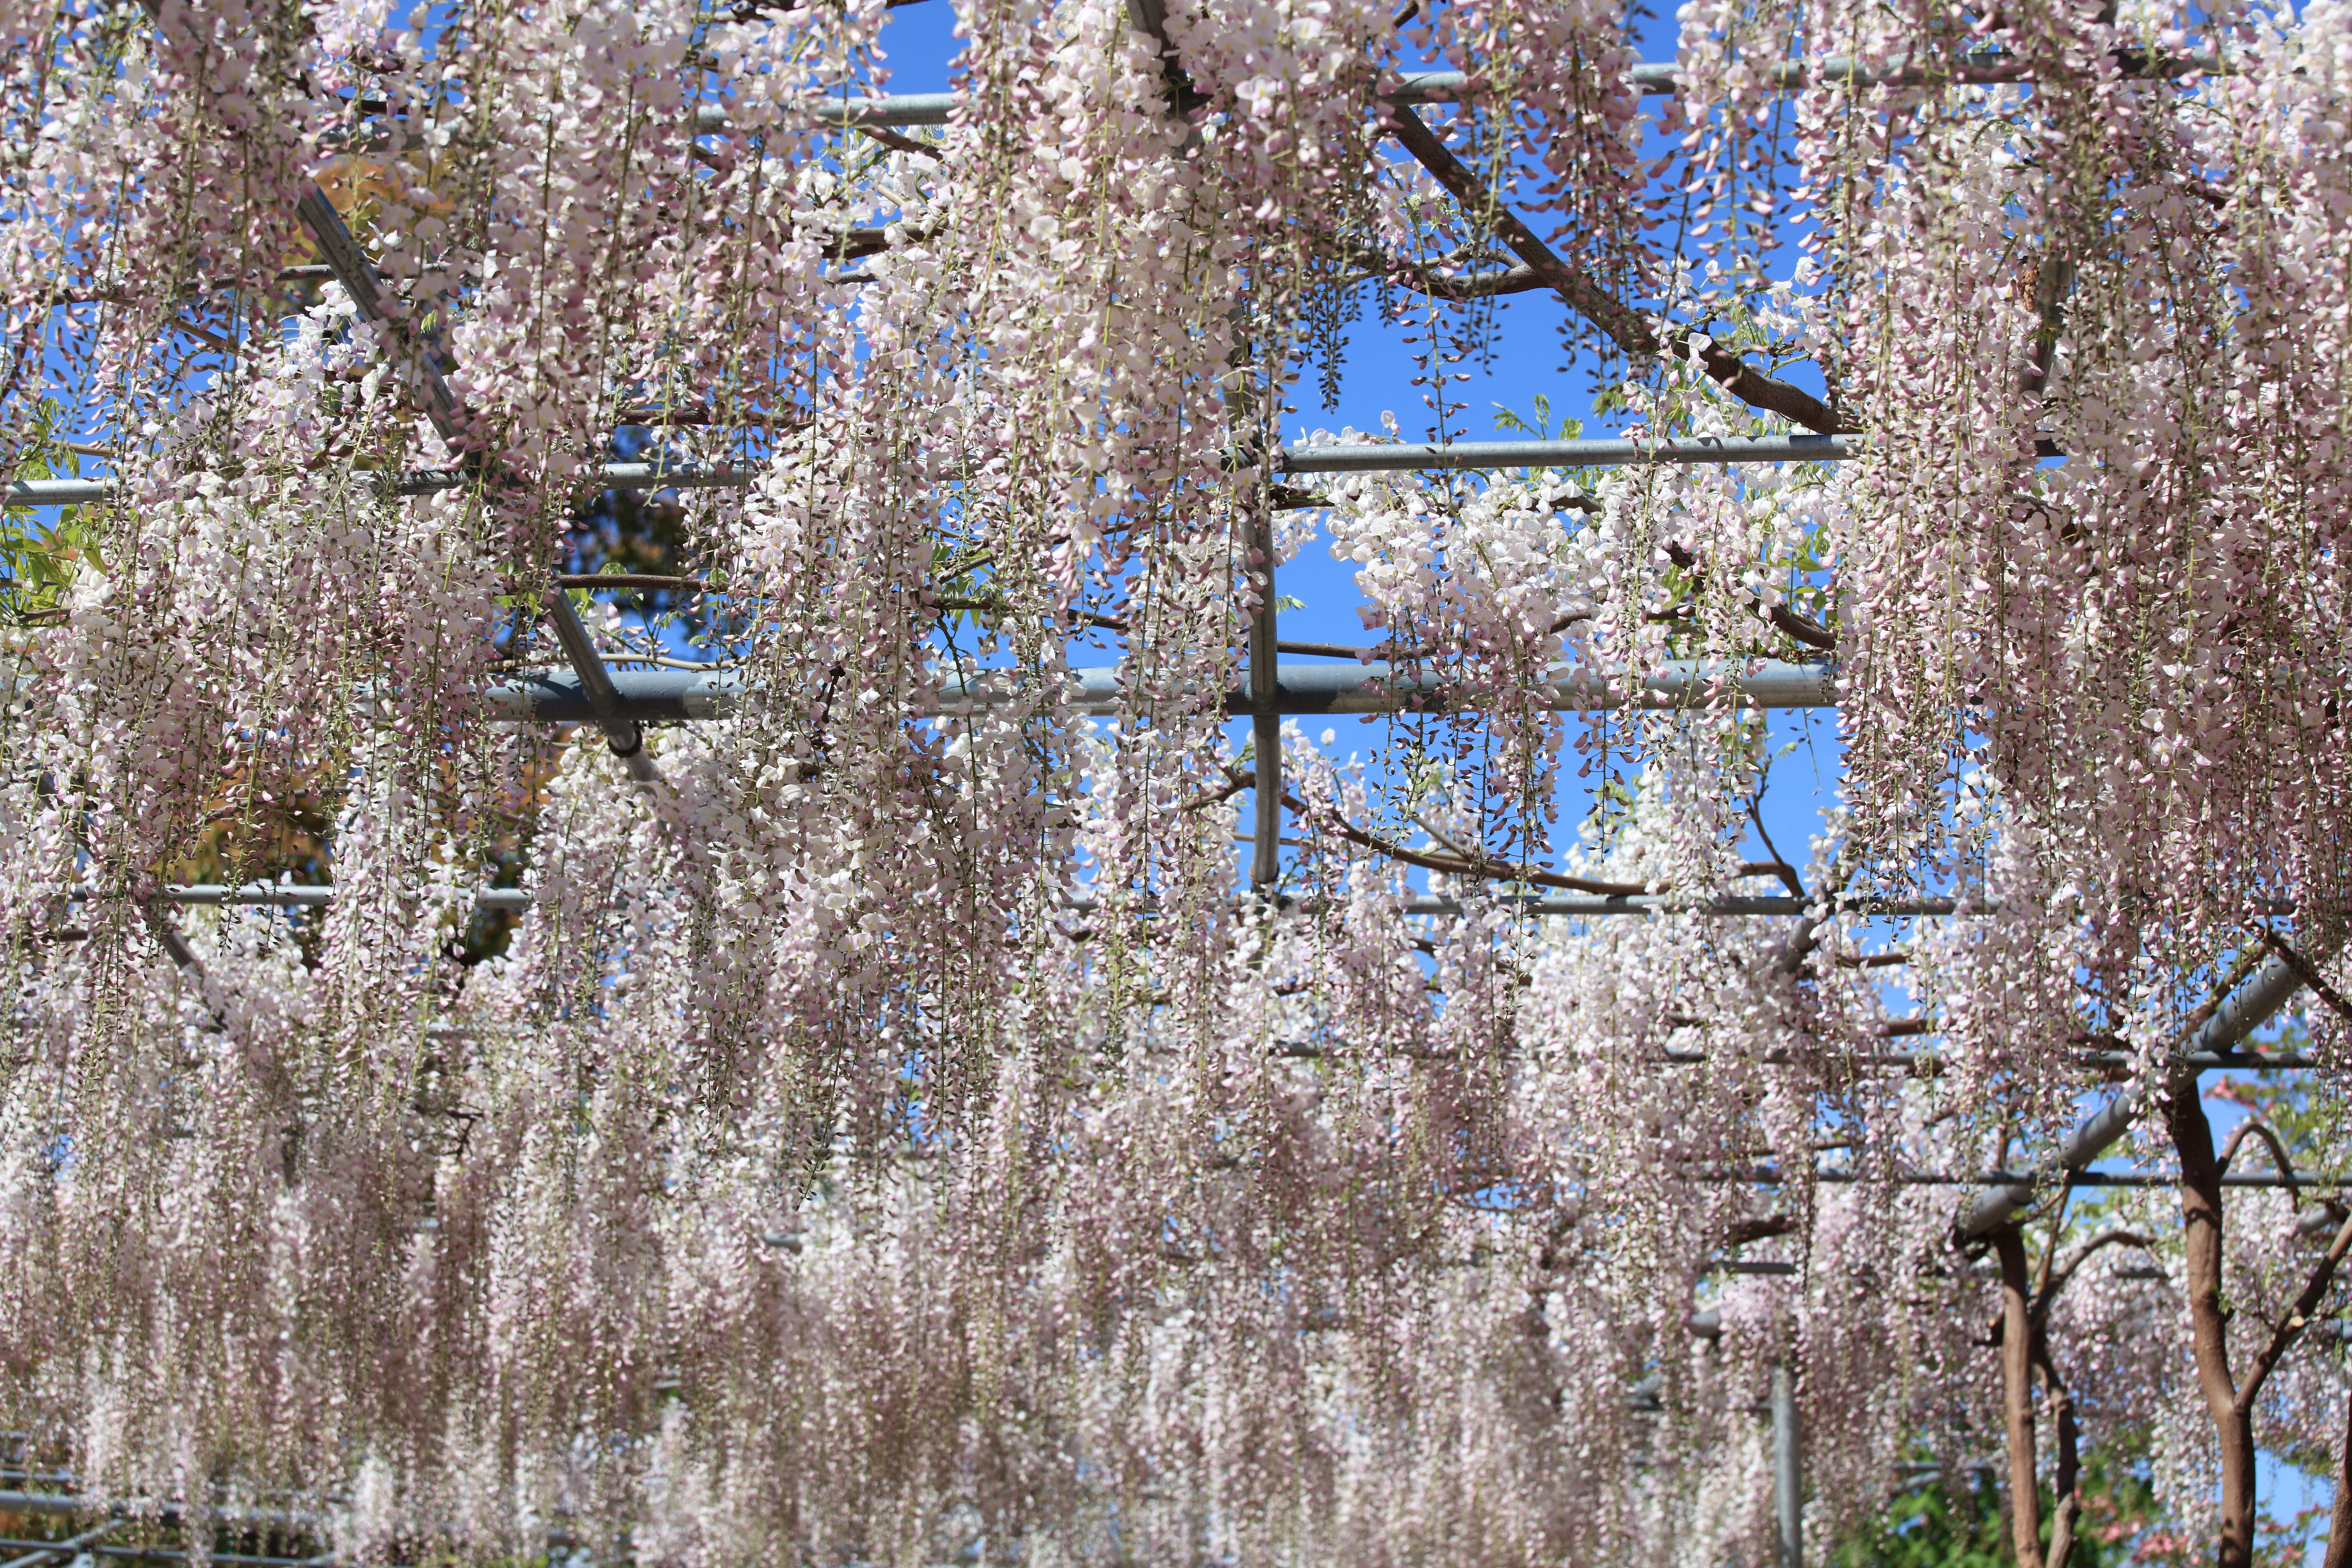
tree, branch, blossom, winter, plant, leaf, flower, frost, spring, high, birch, autumn, park, botany, garden, flora, season, japanese, 5d, hires, woodland, markii, wisteria, hi, res, resolution, floribunda, canon70200f4l, flowering plant, woody plant, land plant